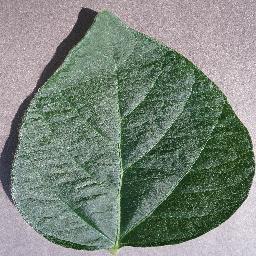
Label: Soybean___healthy